Feeric Fashion Week

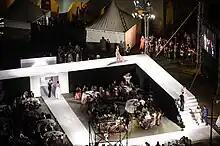
Moment in Feeric Gala

When the project began in 2008, there were three shows in the Small Square of Sibiu. Over time this event became the Feeric Gala, and is now the closing event of the week.